Puerto Ricans in Holyoke, Massachusetts

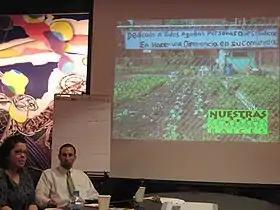
A presentation given by "Nuestras Raices" at MIT discussing urban agricultural programs, and community based food systems

Among of the concerns frequently cited among both the greater Holyoke Puerto Rican communities and formal surveys from the Valley's nonprofits was a profound lack of representation within the ranks of city government. By 1980 the community represented nearly 15% of the city's population, but total representation from all minority groups in Holyoke city government accounted for less than 4% of all municipal employees. In time a commitment was made by the city with the Department of Housing and Urban Development to raise this number to at least 10% by the end of 1982. However this voluntary compliance in affirmative action did not address the community's needs specifically, nor its lack of leadership.